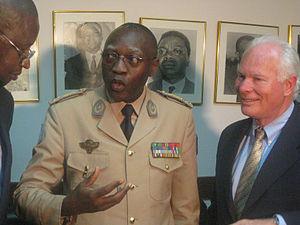
Le Général Gaye (au milieu) et Ross Mountain (à droite)
Le général de corps d'armée Babacar Gaye, né le 31 janvier 1951 à Saint-Louis, est l'ancien Représentant spécial du Secrétaire général et le Chef de la mission multidimensionnelle intégrée des Nations unies en République centrafricaine. Officier général sénégalais ayant exercé les fonctions de Chef d'État-major général des armées de la République du Sénégal, de Commandant des forces de la Mission de l'Organisation des Nations unies en République démocratique du Congo, il était précédemment conseiller militaire pour les opérations de maintien de la paix et chef du bureau des affaires militaires.
Cet article est une liste de saint-cyriens notoires, qui disposent d'un article Wikipédia, classée par promotion, et par ordre alphabétique à l'intérieur de chacune d’elles.